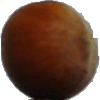
Label: nut_forest